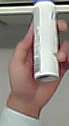
Product: dove_spray